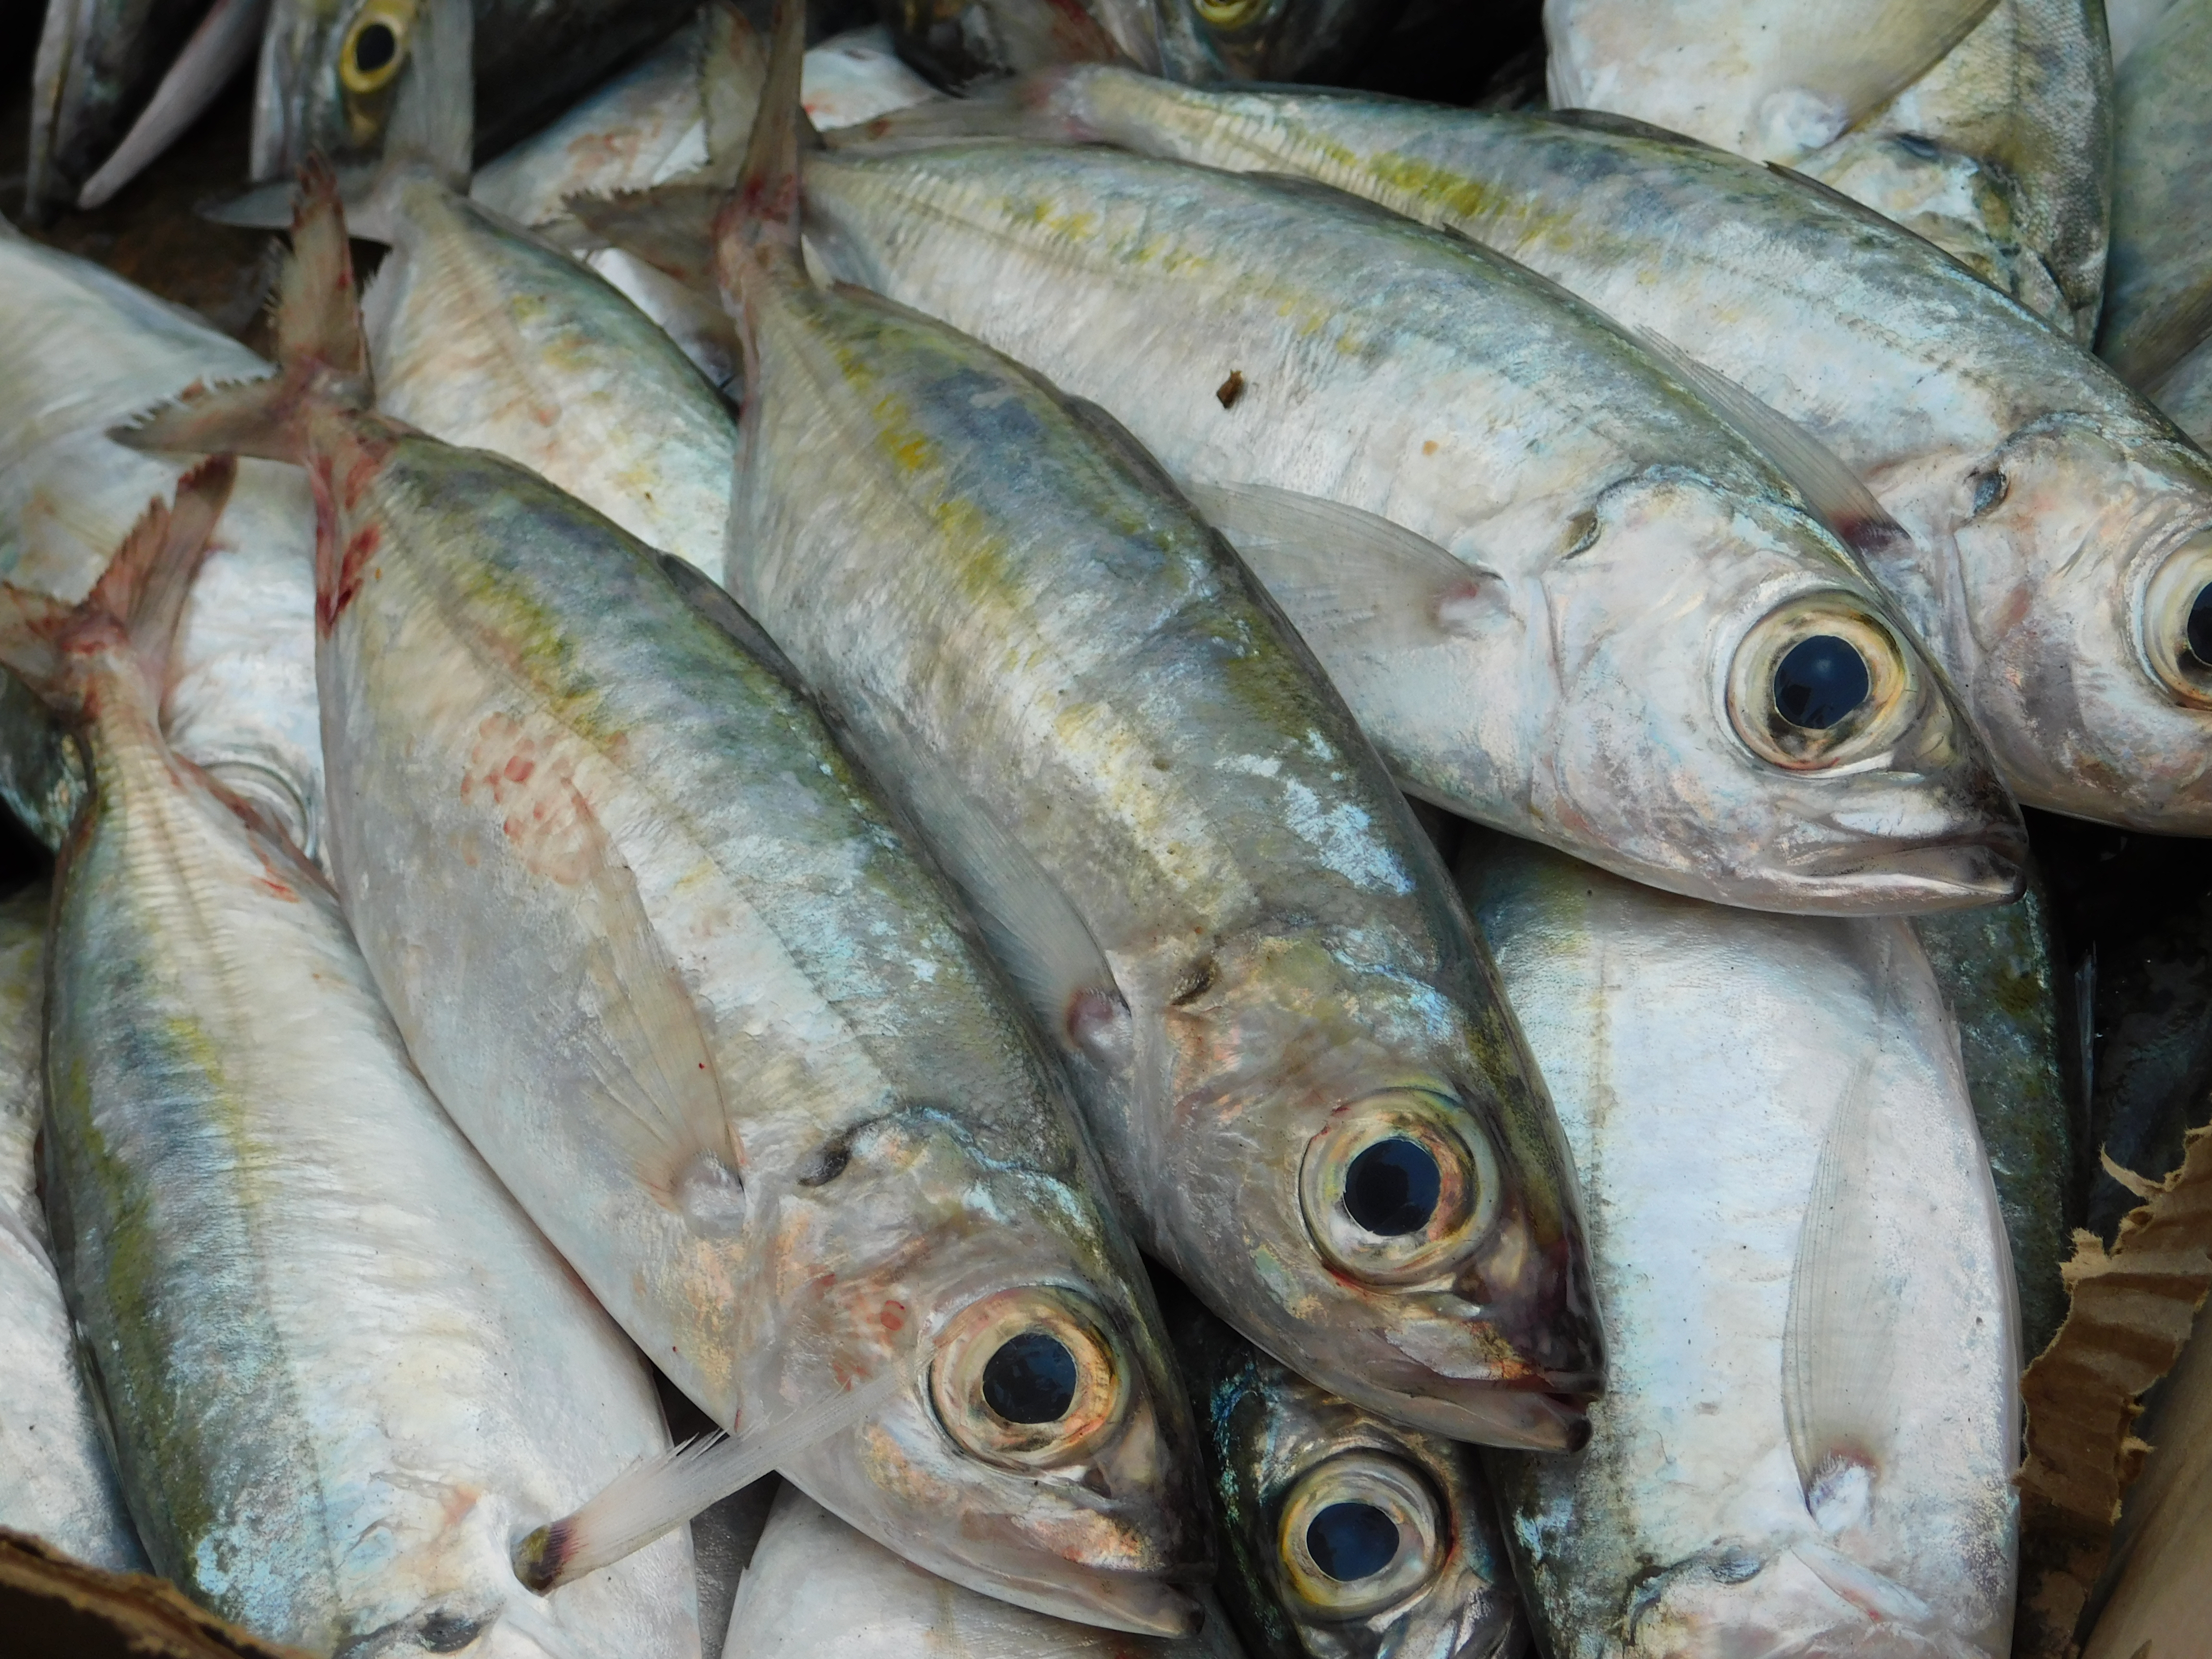
fish, sardine, fish products, herring, forage fish, oily fish, seafood, herring family, mackerel, anchovy, anchovy food, ray finned fish, milkfish, bony fish, food, salted fish, salmon, stockfish, mullet, Scombridae